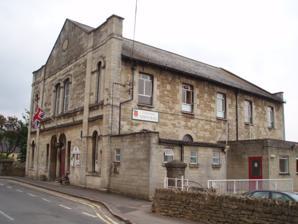
Building: Nailsworth Town Hall
Country: United Kingdom
Year built: 1868
Municipal building in Nailsworth, Gloucestershire, England Nailsworth Town Hall Nailsworth Town Hall Location Old Bristol Road, Nailsworth Coordinates 51°41′34″N 2°13′11″W / 51.6927°N 2.2196°W / 51.6927; -2.2196 Built 1868 Architectural style(s) Italianate style Shown in Gloucestershire Nailsworth Town Hall is a municipal building in Old Bristol Road in Nailsworth , Gloucestershire , England. The structure currently operates as the meeting place of Nailsworth Town Council as well as a community events venue. History Following the appointment of the Rev. William Jackson from Bilston as the new priest at the Shortwood Baptish Church in Nailsworth, a dissenting group of about 80 worshipers decided to break away from the church and commission their own place of workshop. Their new building was designed in the Italianate style , built in ashlar stone and was officially opened as "the Tabernacle" in 1868. The design involved a symmetrical main frontage of three bays facing onto Old Bristol Road. The central bay featured a pair of closely-set round-headed doorways, separated by a Corinthian order column, with architraves and keystones . There was a pair of closely-set segmental-headed windows on the first floor and a pediment above, with a circular date stone in the tympanum . The outer bays were fenestrated by round-headed lancet windows on the ground floor and by segmental-headed lancet windows on the first floor. The bays were flanked by full-height pilasters supporting a small cornice . Internally, the principal room was the main hall where religious services were held. The dissenters gradually re-joined the main congregation after a new Baptist chapel was erected in Newmarket Road in 1881. The Old Bristol Road building was eventually sold to the Wesleyan Methodist Church in 1911. After the Wesleyan congregation moved to Spring Hill in 1947, the Old Bristol Road building was then sold to Nailsworth Urban District Council for use as a town hall. The building continued to serve as the local of seat of government until the enlarged Stroud District Council was formed in 1974. It subsequently became the meeting place of Nailsworth Town Council, as well as a community events venue, hosting concerts and theatrical performances. The local football team, Forest Green Rovers F.C. , visited the town hall for a reception, to celebrate winning the FA Vase in 1982. In 2017, the town hall also started operating as an art gallery and began providing child care services. References